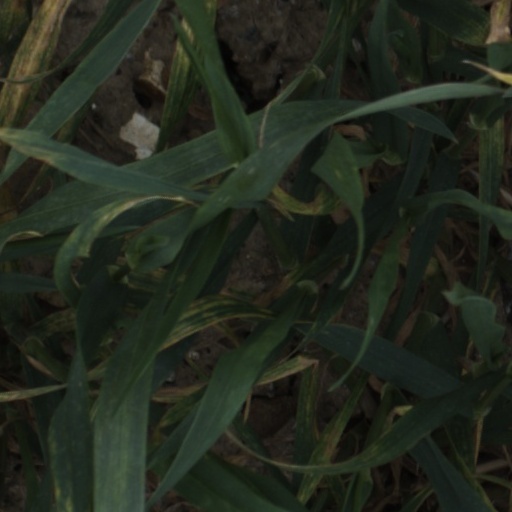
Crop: wheat